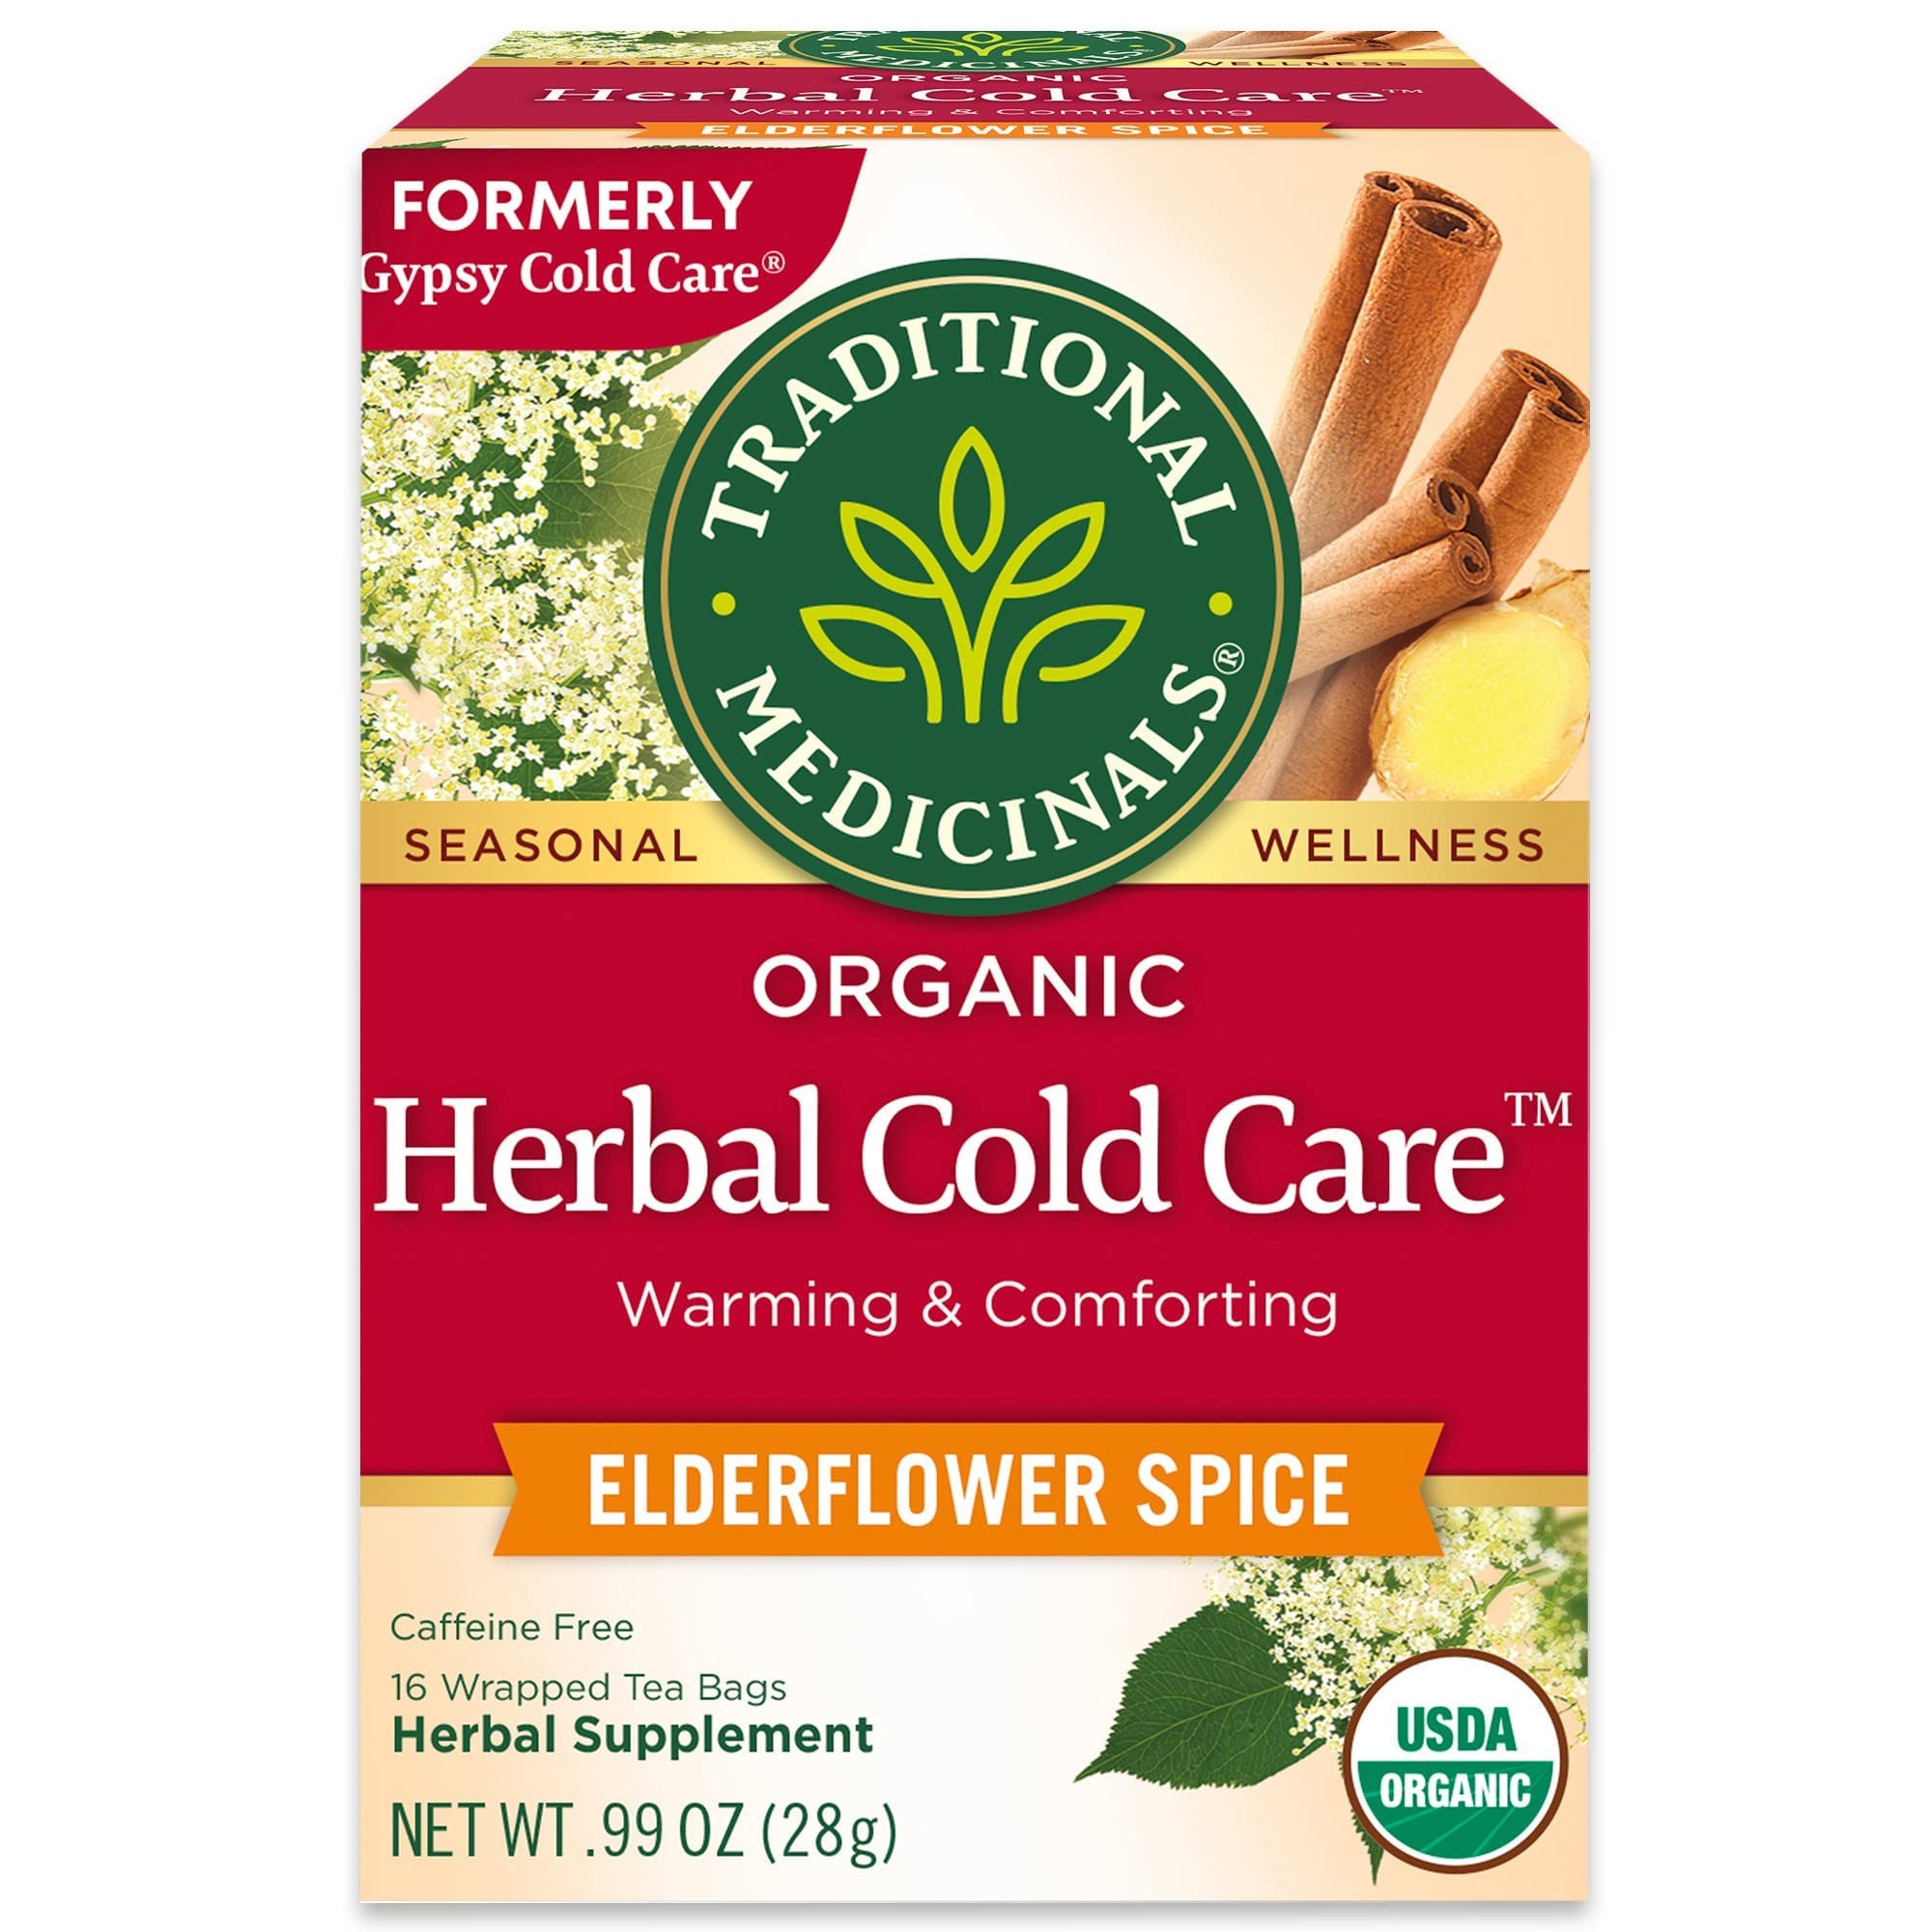
Item Name: Traditional Medicinals Flavor Size Variation (16 Count (Pack of 18), Elderflower Spice)
Value: 288.0
Unit: Count

Price: 8.475